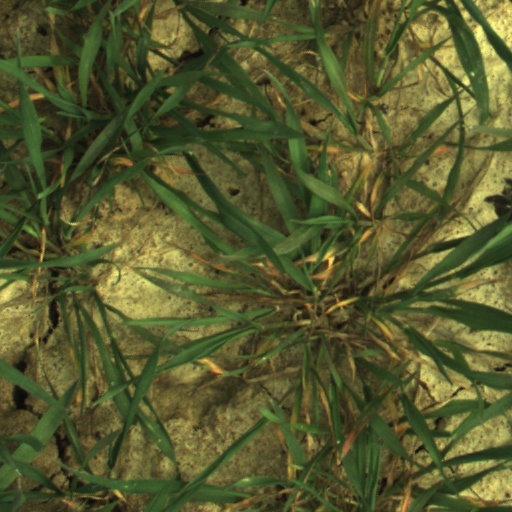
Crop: wheat